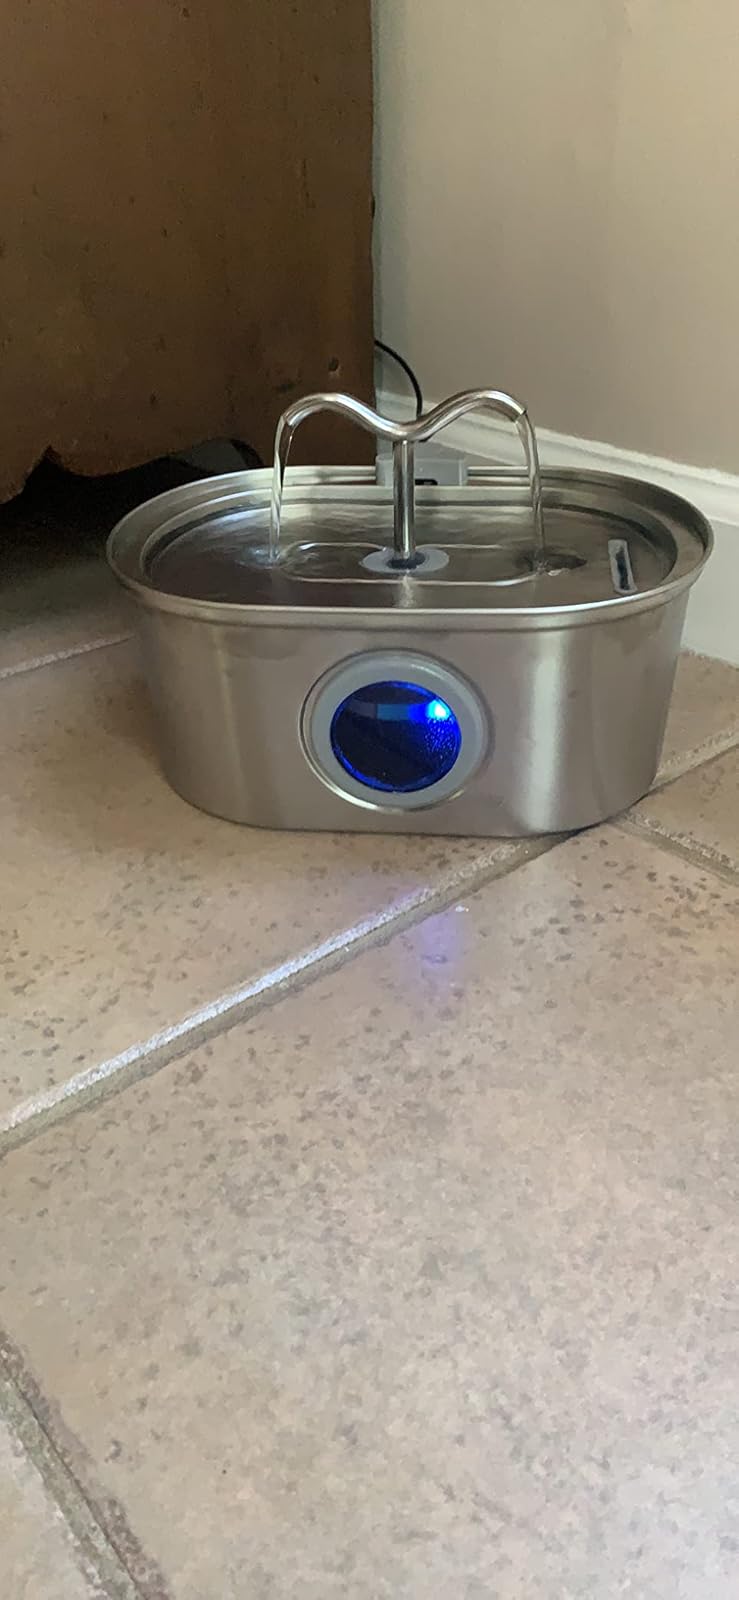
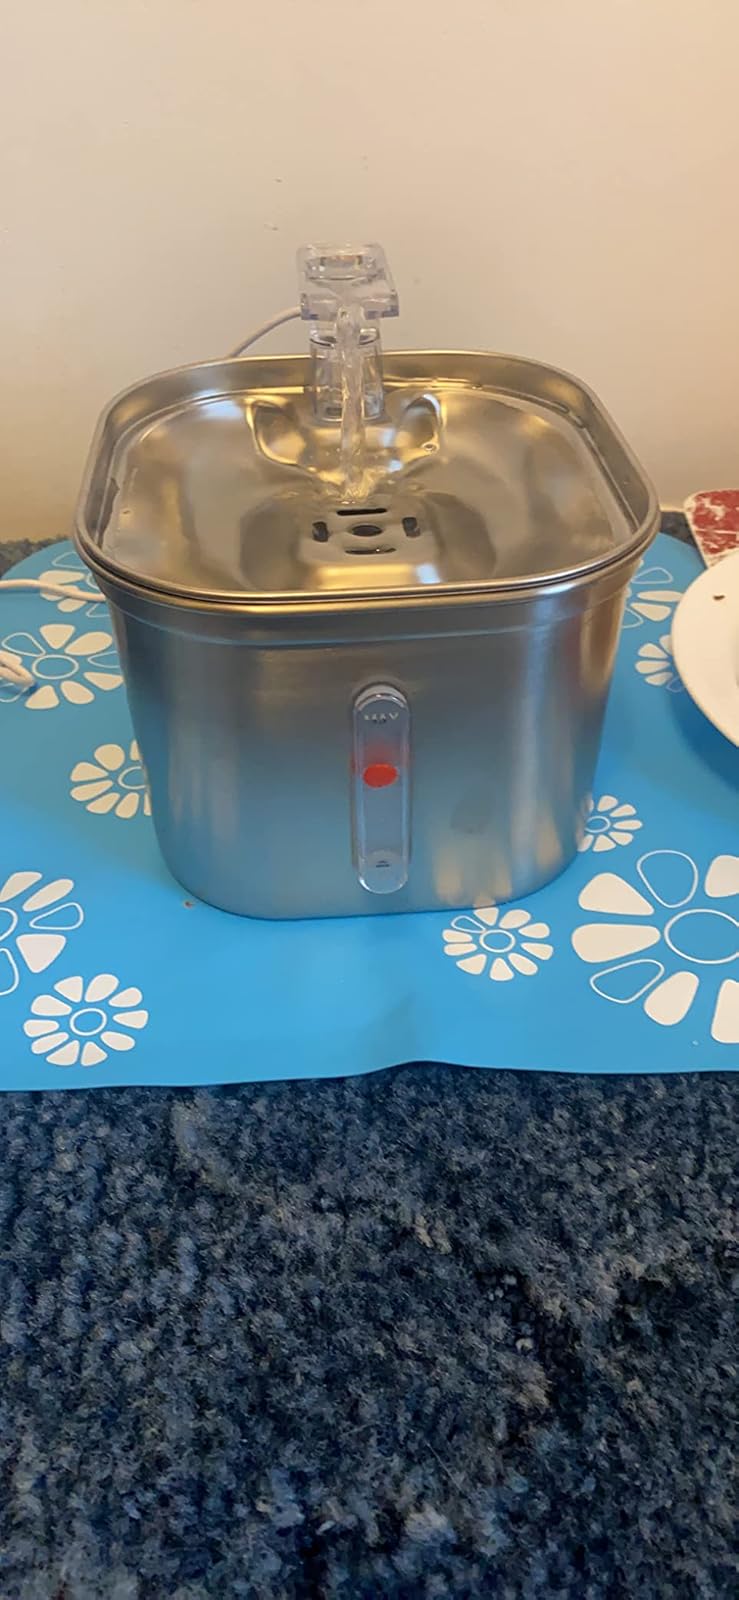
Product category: items_bowl
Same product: no